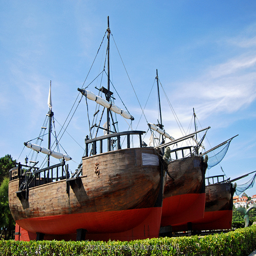
A row of parked boats sitting on top of grass.
A few wooden sailing ships on display outdoors.
Three ships sitting on land in front of hedges.
Those ships may not be for sailing but for touring.
Three boats constructed of wood sitting on dry land.